Tree of Heaven (TV series)

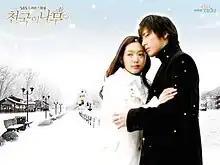

Tree of Heaven is a 2006 South Korean-Japanese series starring Lee Wan and Park Shin-hye . It aired on SBS from February 8 to March 9, 2006 on Wednesdays and Thursdays at 21:55 for 10 episodes.